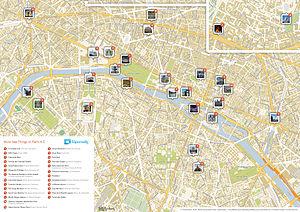
Une carte routière est une représentation schématique des axes routiers destinée principalement aux automobilistes pour trouver leur itinéraire et pour identifier et rejoindre des points remarquables. La carte routière utilise des échelles de représentation assez petites pour être adaptées à la vitesse automobile.